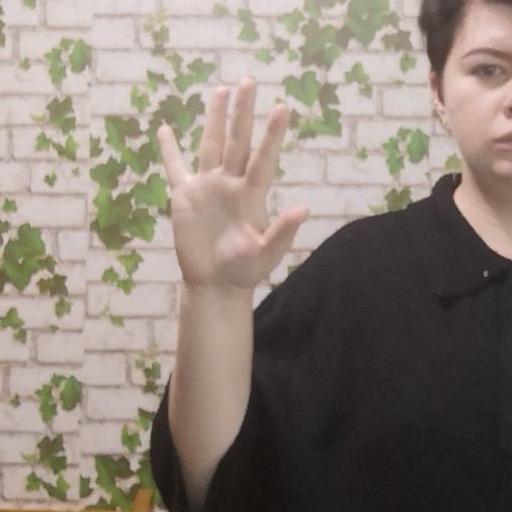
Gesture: palm